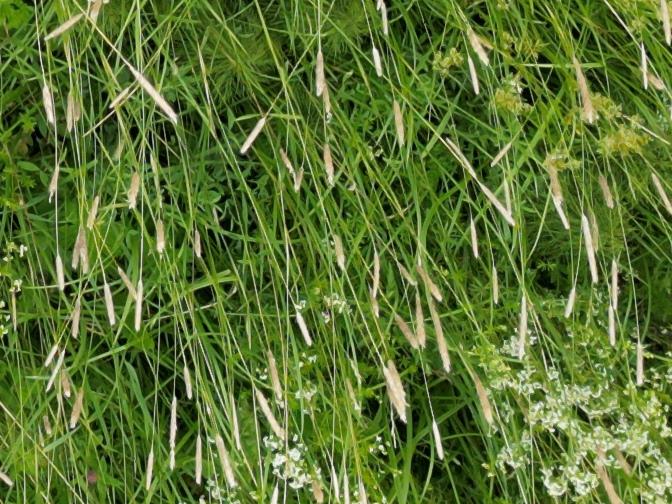
Flowers visible: yarrow flowers